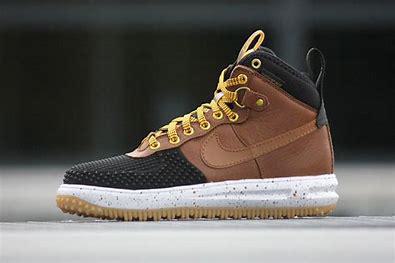
Brand: Nike
Model: Lunar Force 1 Duckboot